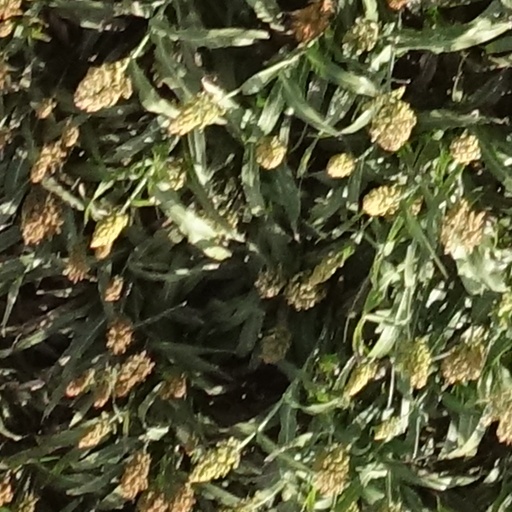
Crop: sorghum